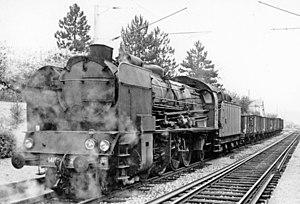
Les 141 C du PLM sont des locomotives Mikado de type « compound » aux importantes qualités de traction. Elles ont assuré la traction de trains de voyageurs et de marchandises du PLM, puis de la SNCF. Elles ont servi de base à la réalisation des 141 P.
Il s'agit des locomotives acquises par les anciennes compagnies et réformées avant la création de la SNCF le 1ᵉʳ janvier 1938.